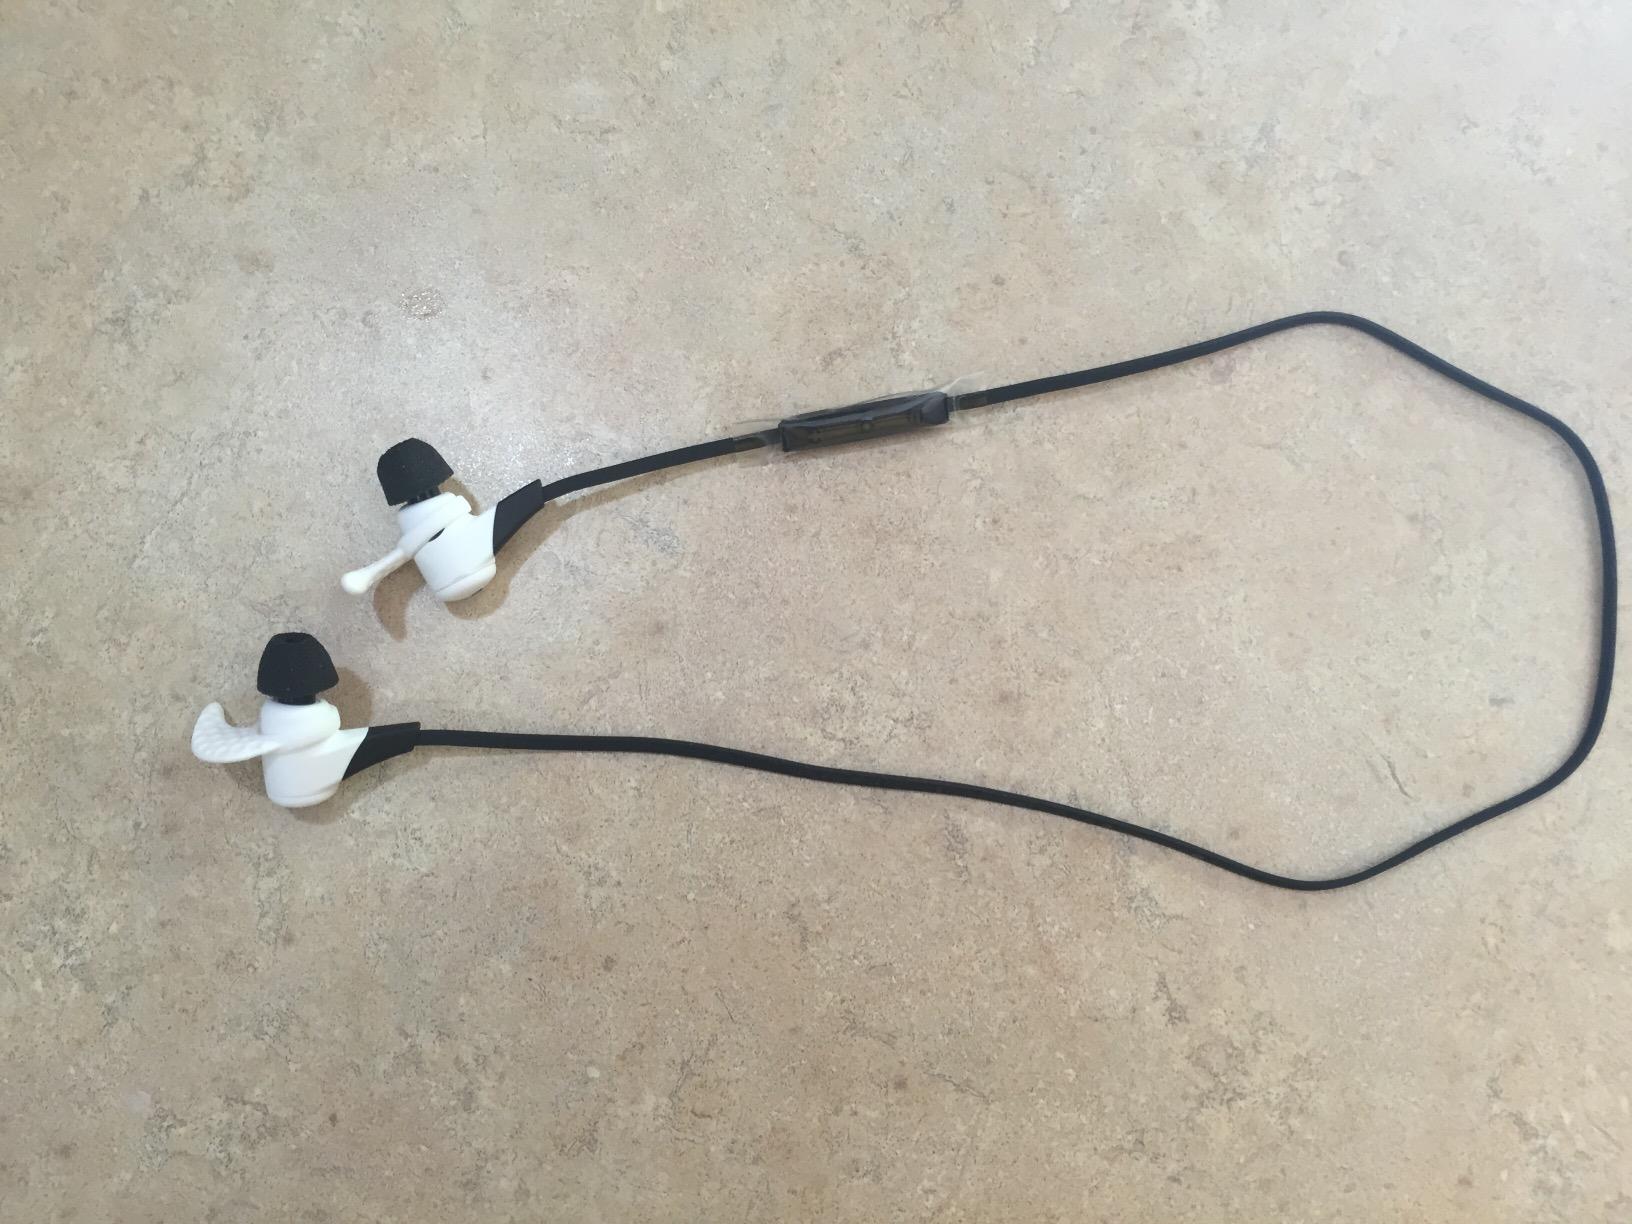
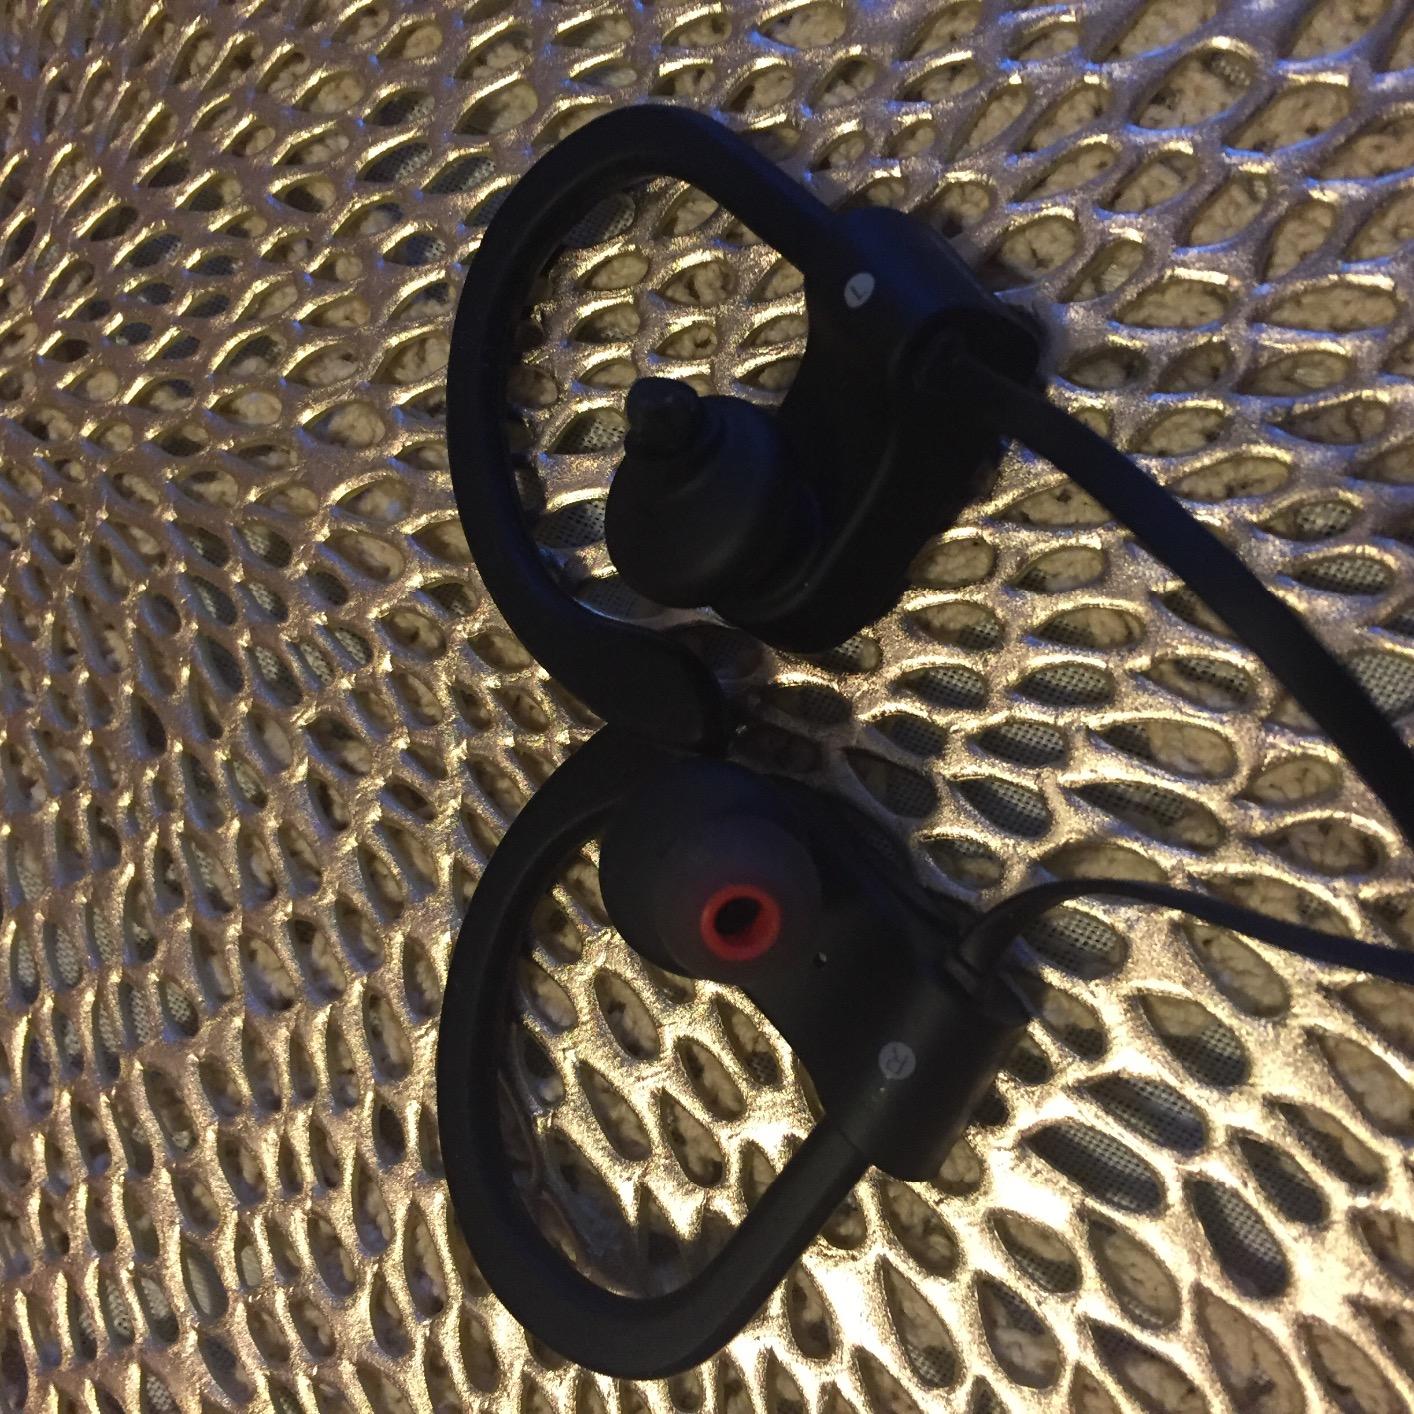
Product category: headphones
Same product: no